Cameraria quercivorella

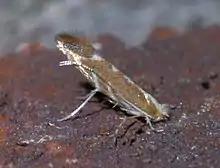
"Cameraria quercivorella", Hodges #0835

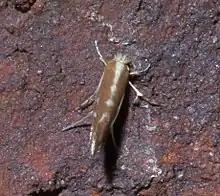
"Cameraria quercivorella", Hodges #0835

Cameraria quercivorella is a moth of the family Gracillariidae. It is known from Ontario, Quebec, and Nova Scotia in Canada and Kentucky, Florida, Georgia, Maine, Maryland, Michigan, New York, Texas, Vermont and Illinois in the United States.